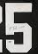
Number: 5